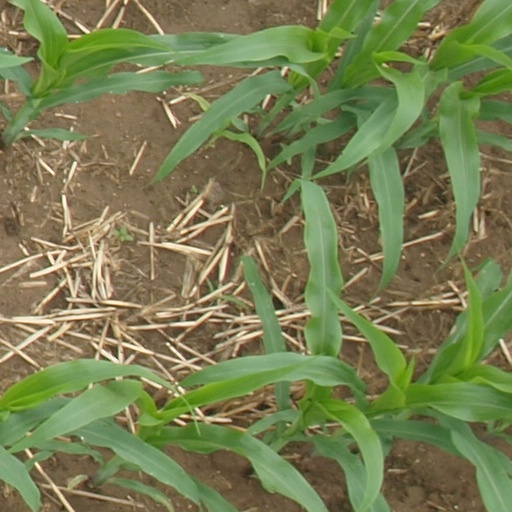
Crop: maize; corn